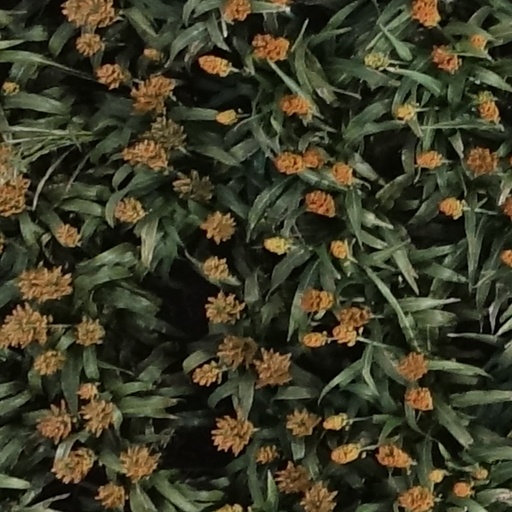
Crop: sorghum